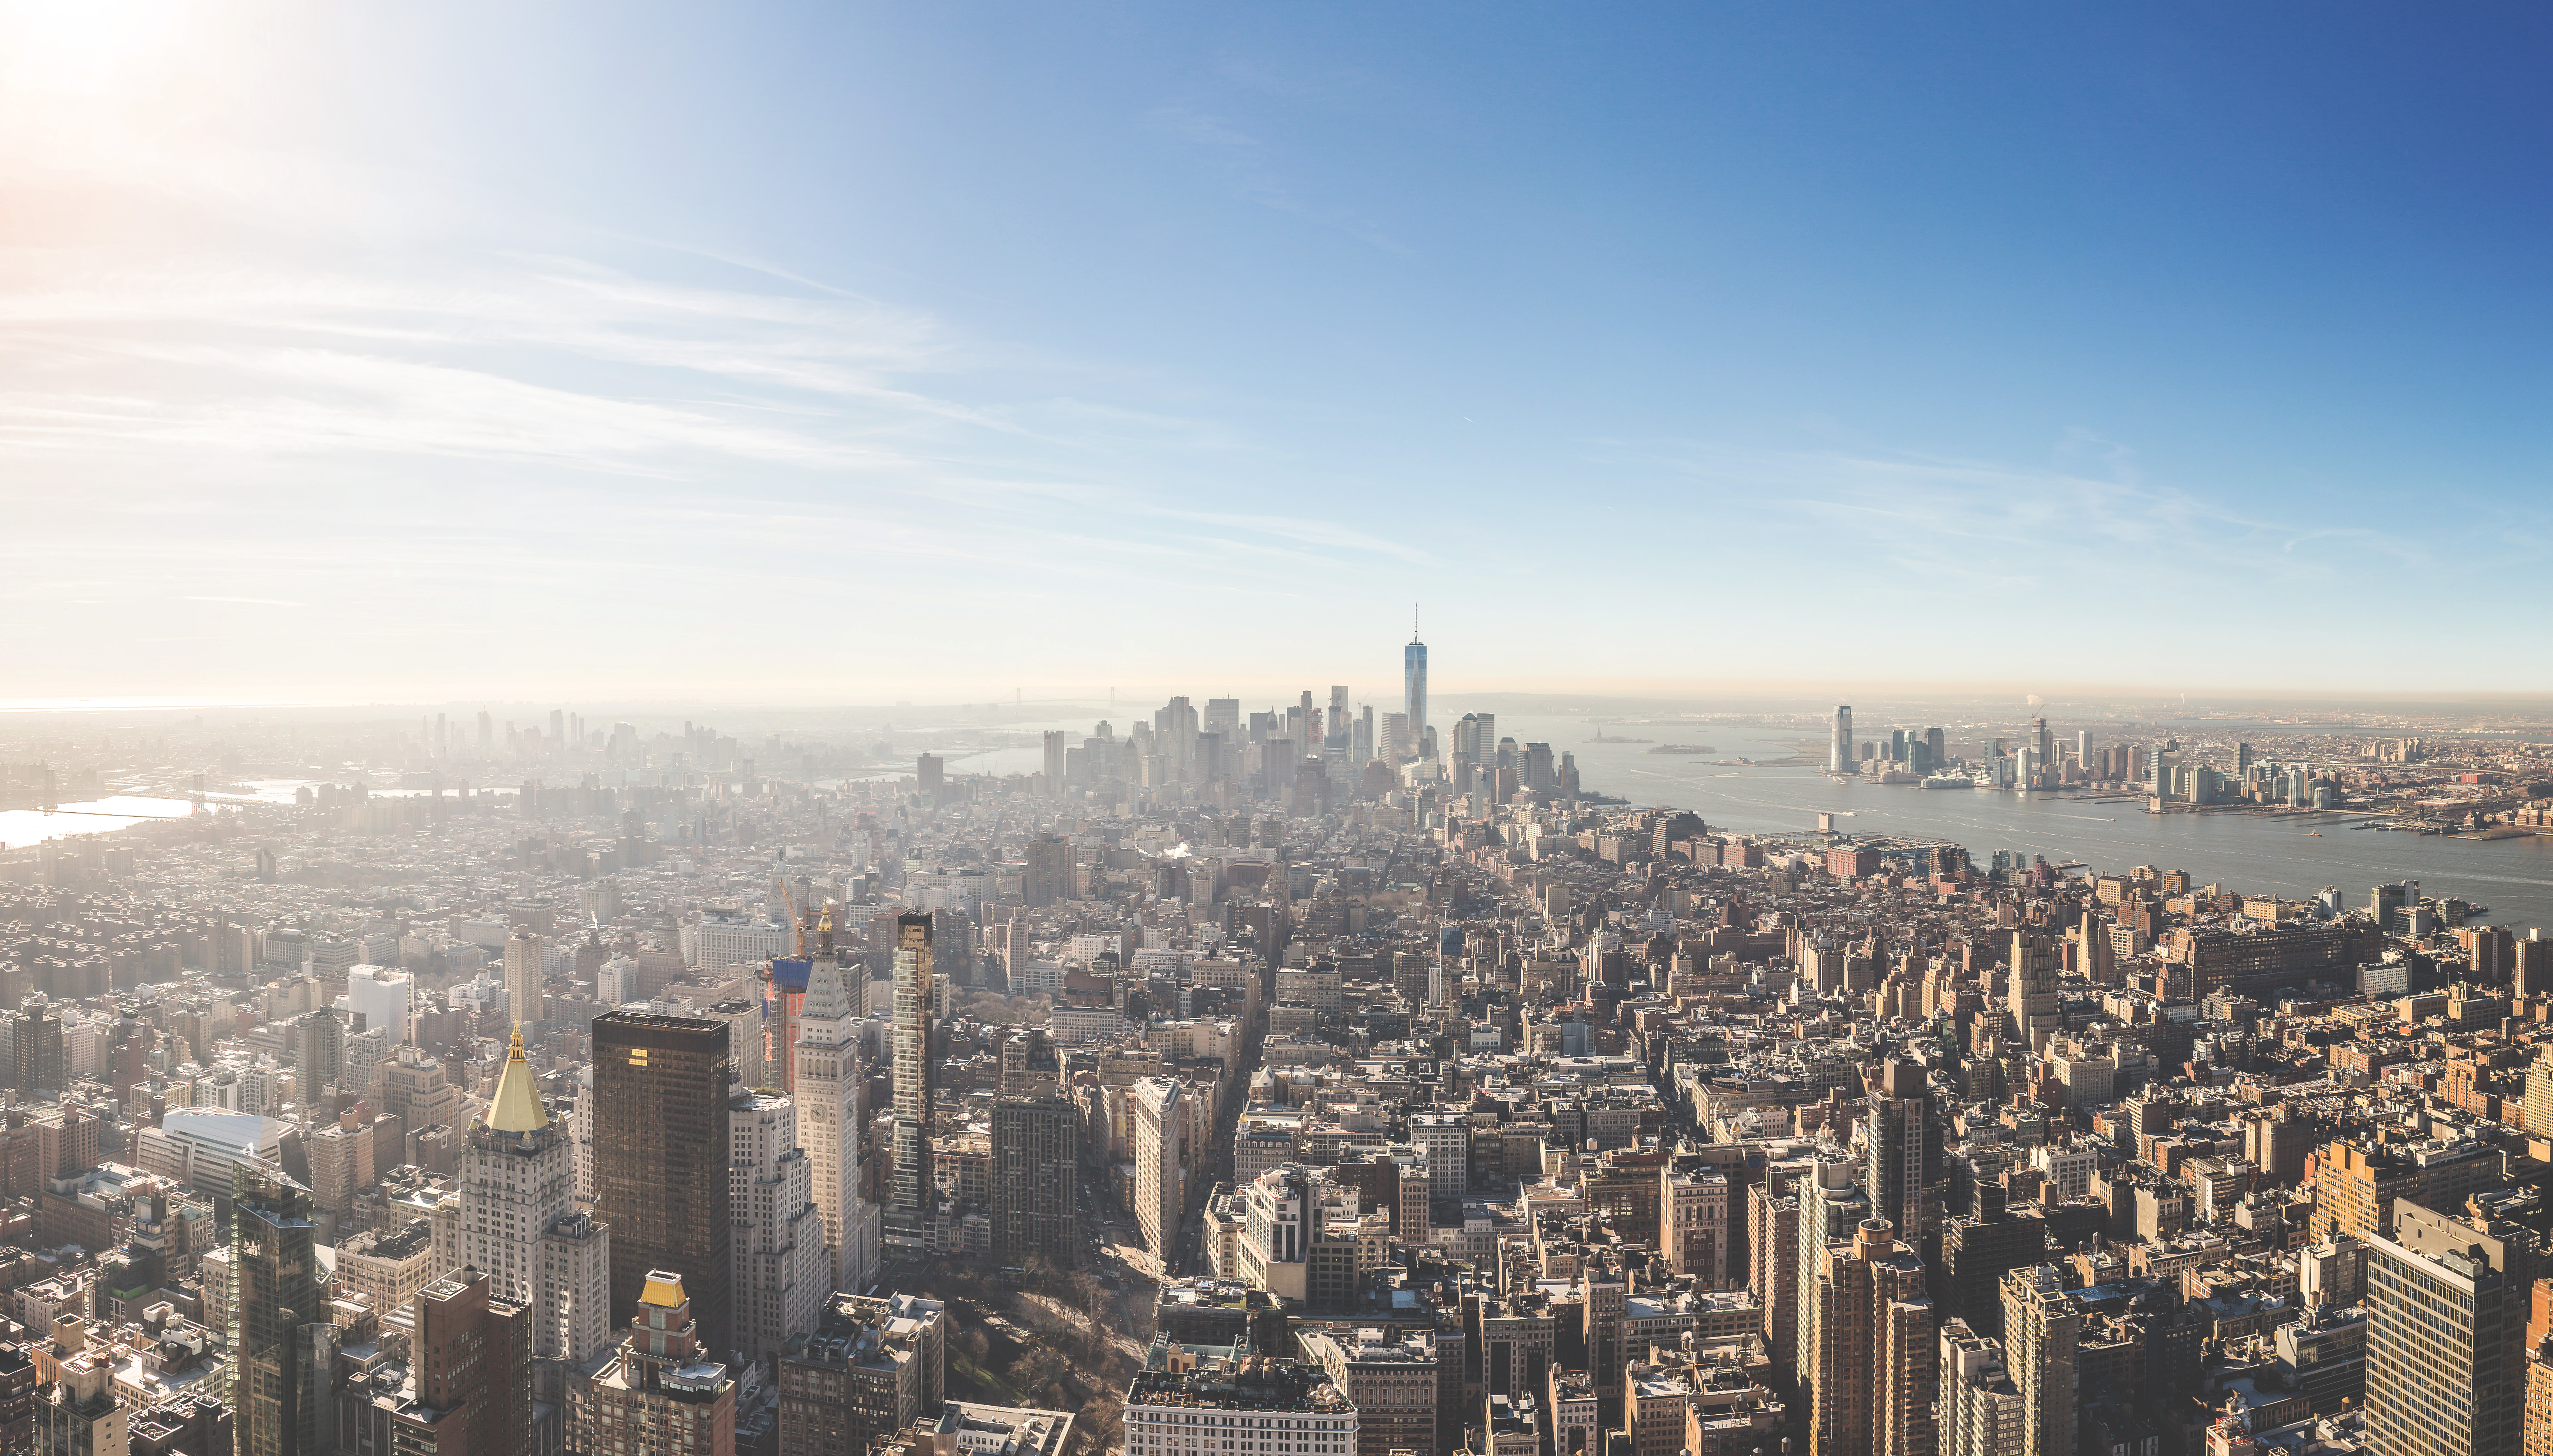
horizon, sky, skyline, photography, city, skyscraper, urban, cityscape, panorama, downtown, dusk, evening, tower, landmark, tower block, skyscrapers, buildings, metropolis, aerial photography, urban area, residential area, geographical feature, human settlement, atmosphere of earth, metropolitan area